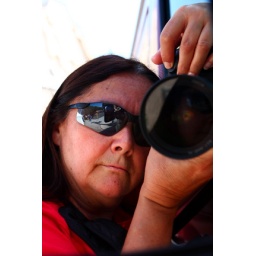
You can see the mirror of the truck in my glasses.